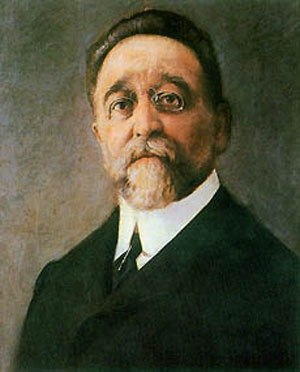
Ruperto Chapi
Ruperto Chapi var en spansk komponist, trompetist og dirigent.